Hexis Racing

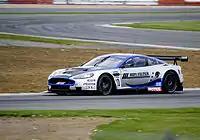
One of Hexis AMR's entries in the 2010 FIA GT1 World Championship

Following the 2011 GT1 season where Hexis took the team's Championship at the last round, Hexis selected Mclaren MP4-12C GT3s as their car of choice to run in the 2012 GT1 season (due to the mandatory switch to GT3 cars). Stef Dusseldorp returns with Hexis while Frédéric Makowiecki arrives from Marc VDS Racing; there are also GT1 newcomers Grégoire Demoustier and Mclaren factory driver Álvaro Parente.